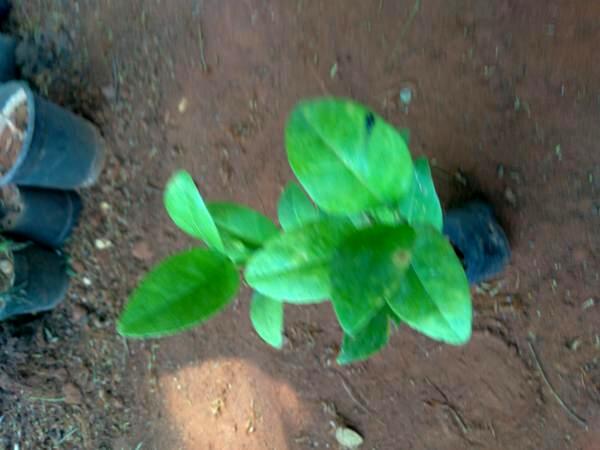
Plant: Lemon